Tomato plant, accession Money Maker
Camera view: horizontal (90 deg, fisheye); turntable rotation: 0 degrees
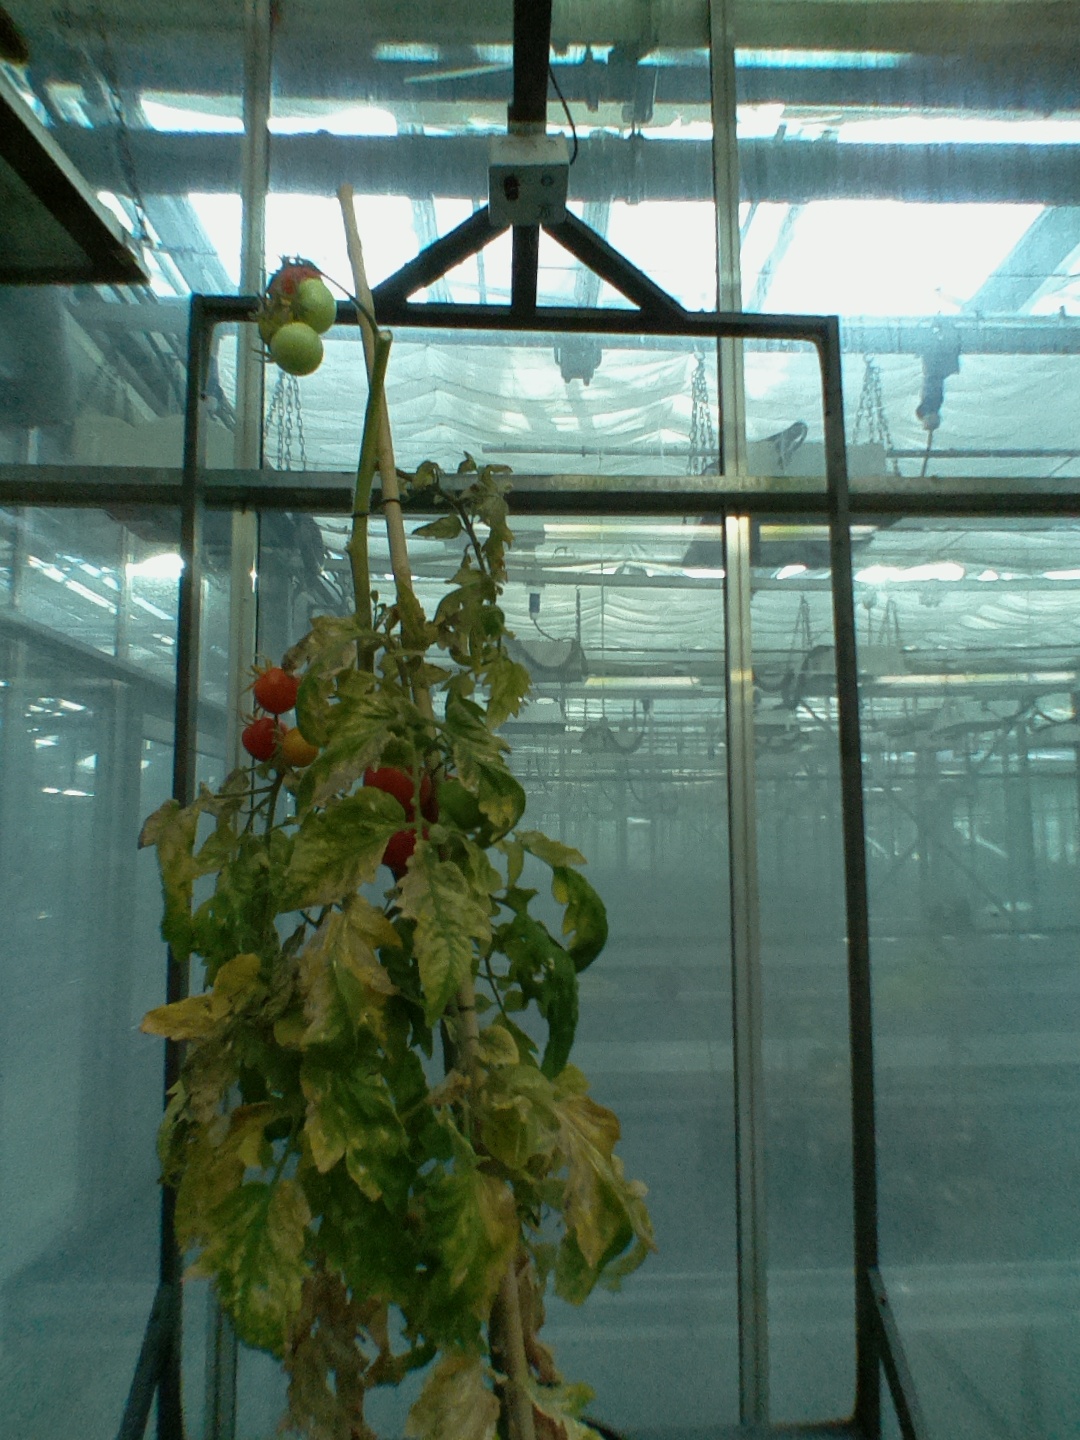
BBCH growth stage 86: 60%-70% of fruits show typical fully ripe color